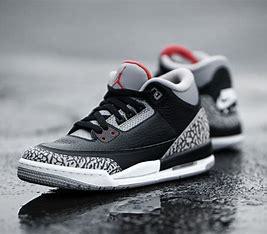
Brand: Jordan
Model: 3 Retro